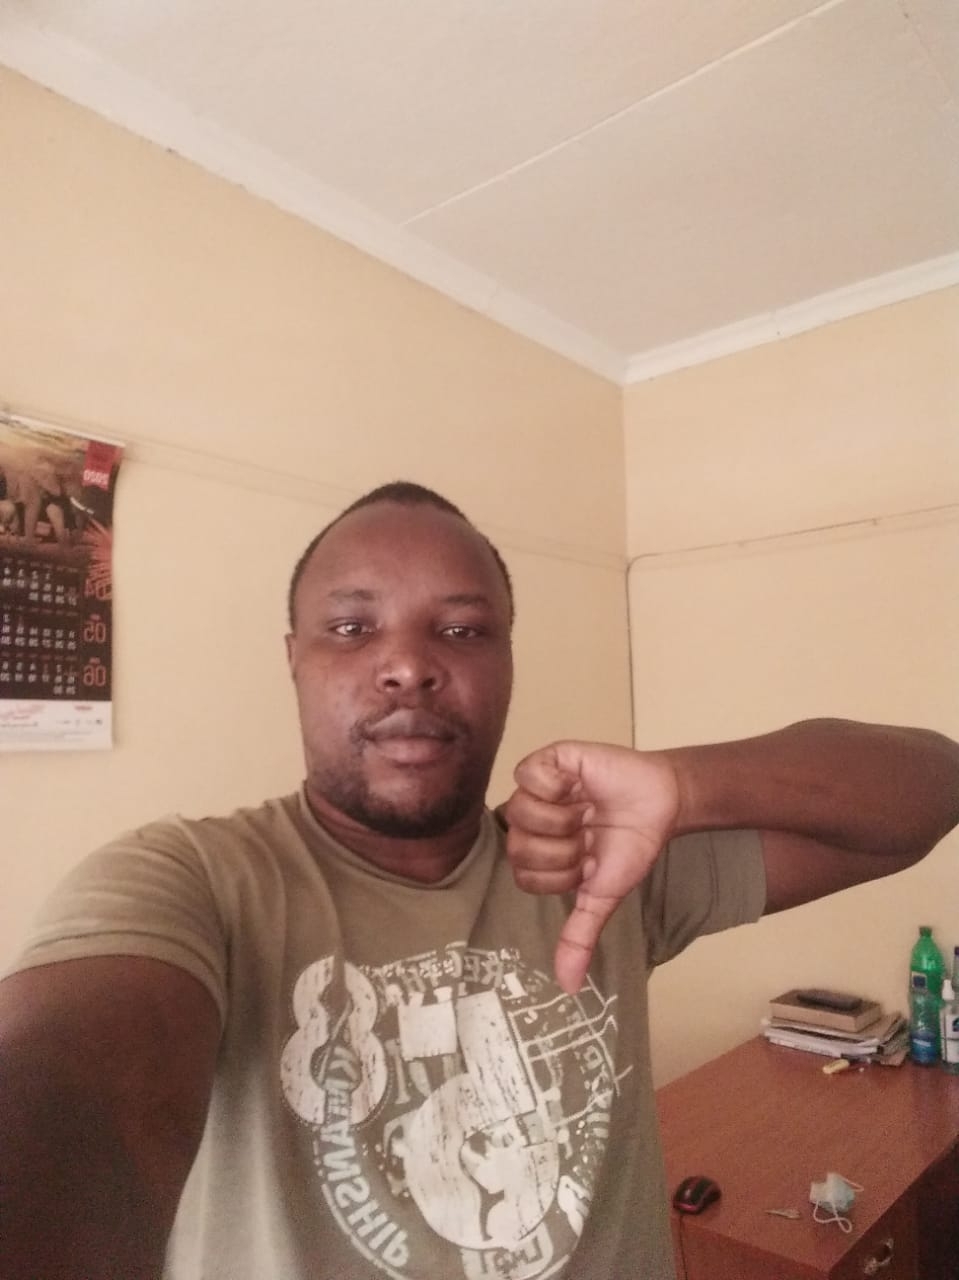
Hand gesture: dislike